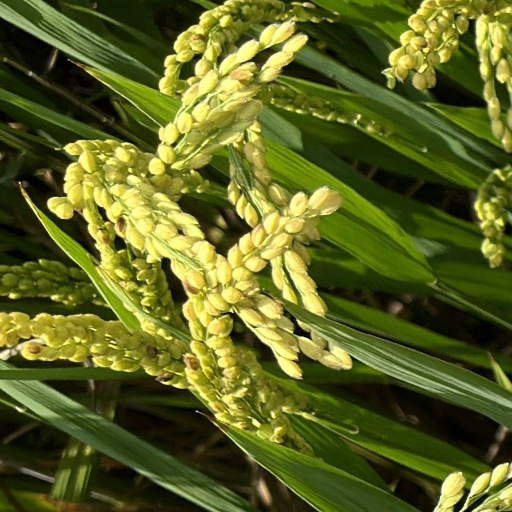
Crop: rice